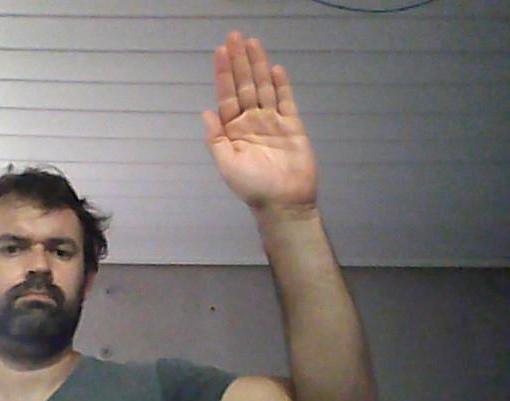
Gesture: stop